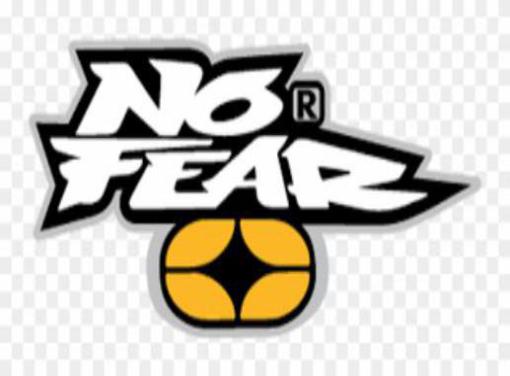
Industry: Leisure